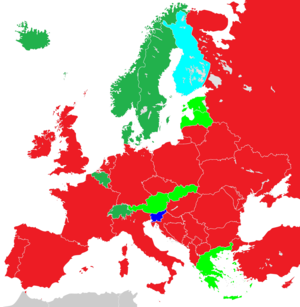
Obligations légales pour l'abattage rituel en Europe 2018:
L'abattage rituel musulman et juif en France fait l'objet d'une polémique. Les dérogations à la loi commune pour que l'abattage des animaux de boucherie puisse être conforme aux rites religieux, musulman ou juif ont donné lieu au début des années 2010, en France, à de nombreuses polémiques. La principale dérogation consiste en la possibilité d'égorger l'animal encore conscient alors que le droit commun exige un étourdissement préalable. Les associations de protection des animaux ont toujours protesté contre cette pratique arguant du fait qu'elle entraîne une souffrance animale supplémentaire. Cependant le débat est resté relativement confidentiel, les filières de la viande et les communautés religieuses voyant dans cette discrétion le souci de préserver des intérêts économiques.
La dhabiha est la méthode d'abattage rituel des animaux prescrite par la loi islamique. Elle s'applique à tous les animaux à l'exception des poissons et fruits de mer.